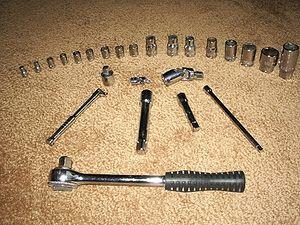
Clé à cliquet avec accessoires (extensions, cardans, adaptateur) et son jeu de douilles
Une clé ou clef ou clé de serrage est un outil à main destiné à appliquer un moment mécanique dans le but d’entraîner un mouvement de rotation a un objet. Généralement en métal, une clé sert à assembler, serrer et desserrer les vis, les boulons, et les écrous.